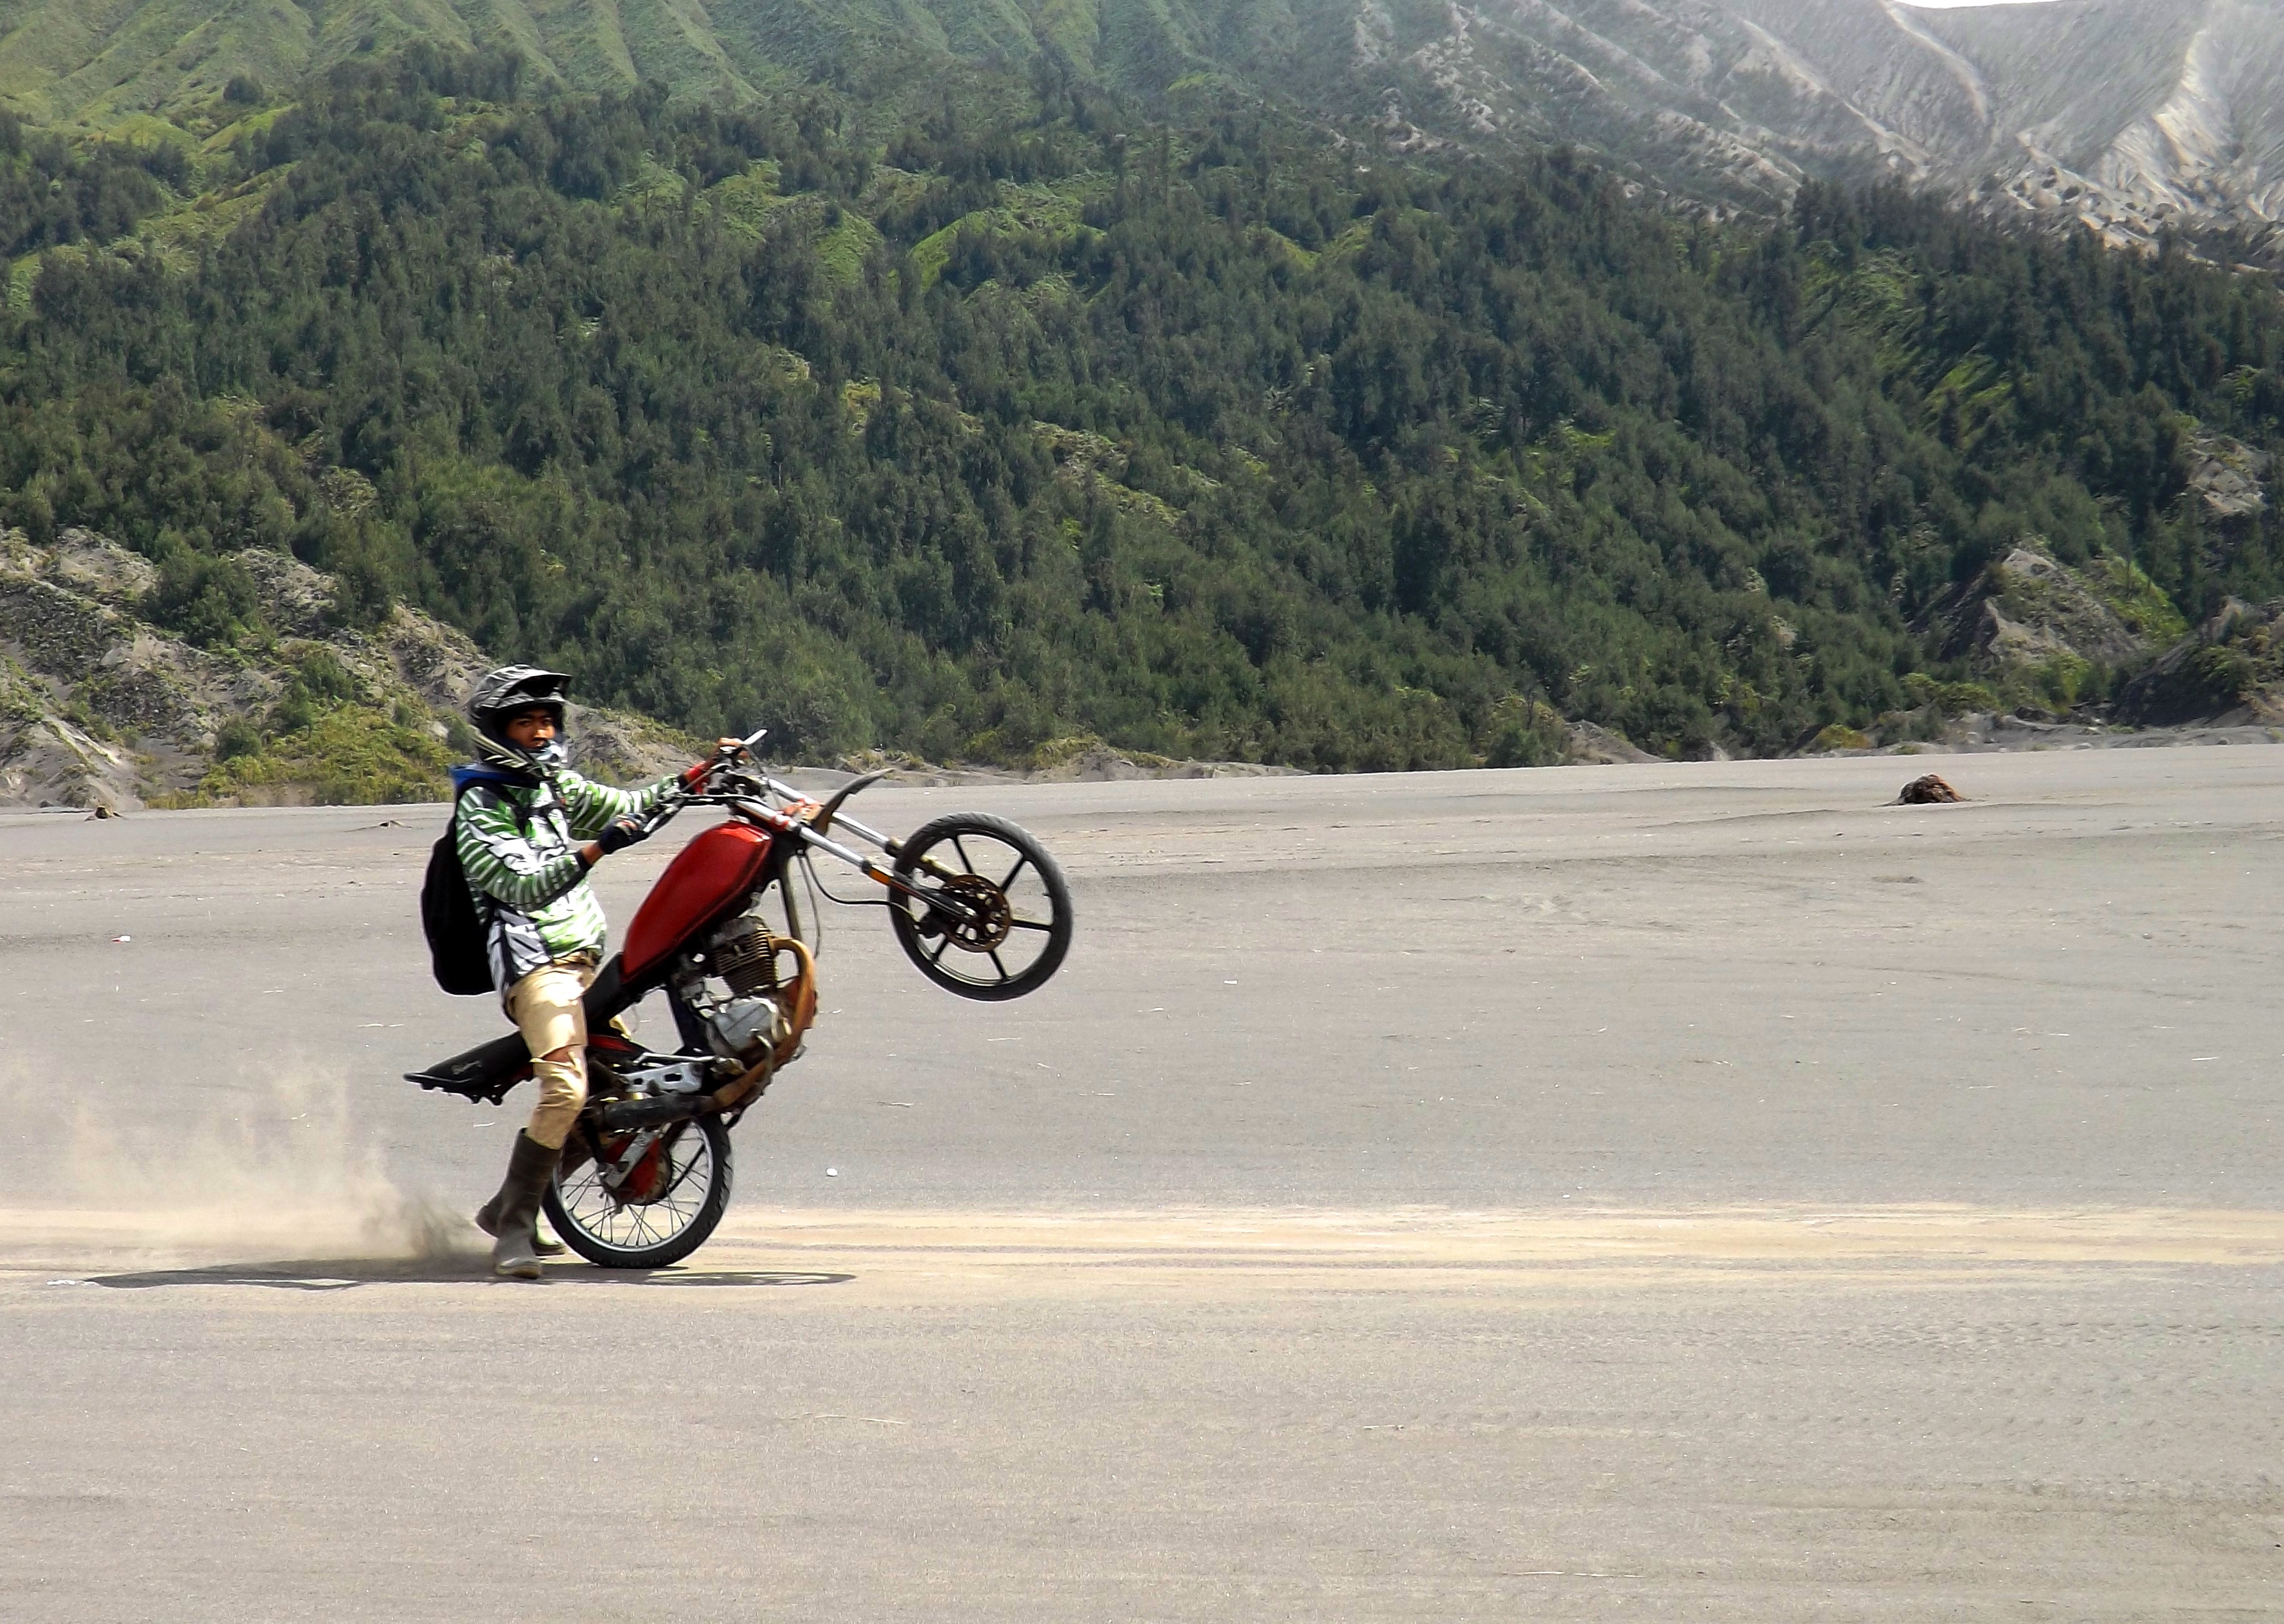
landscape, sand, sport, adventure, jumping, vehicle, motorcycle, extreme sport, motorbike, mountains, indonesia, stunt, motorcycling, east java, human action, free riding